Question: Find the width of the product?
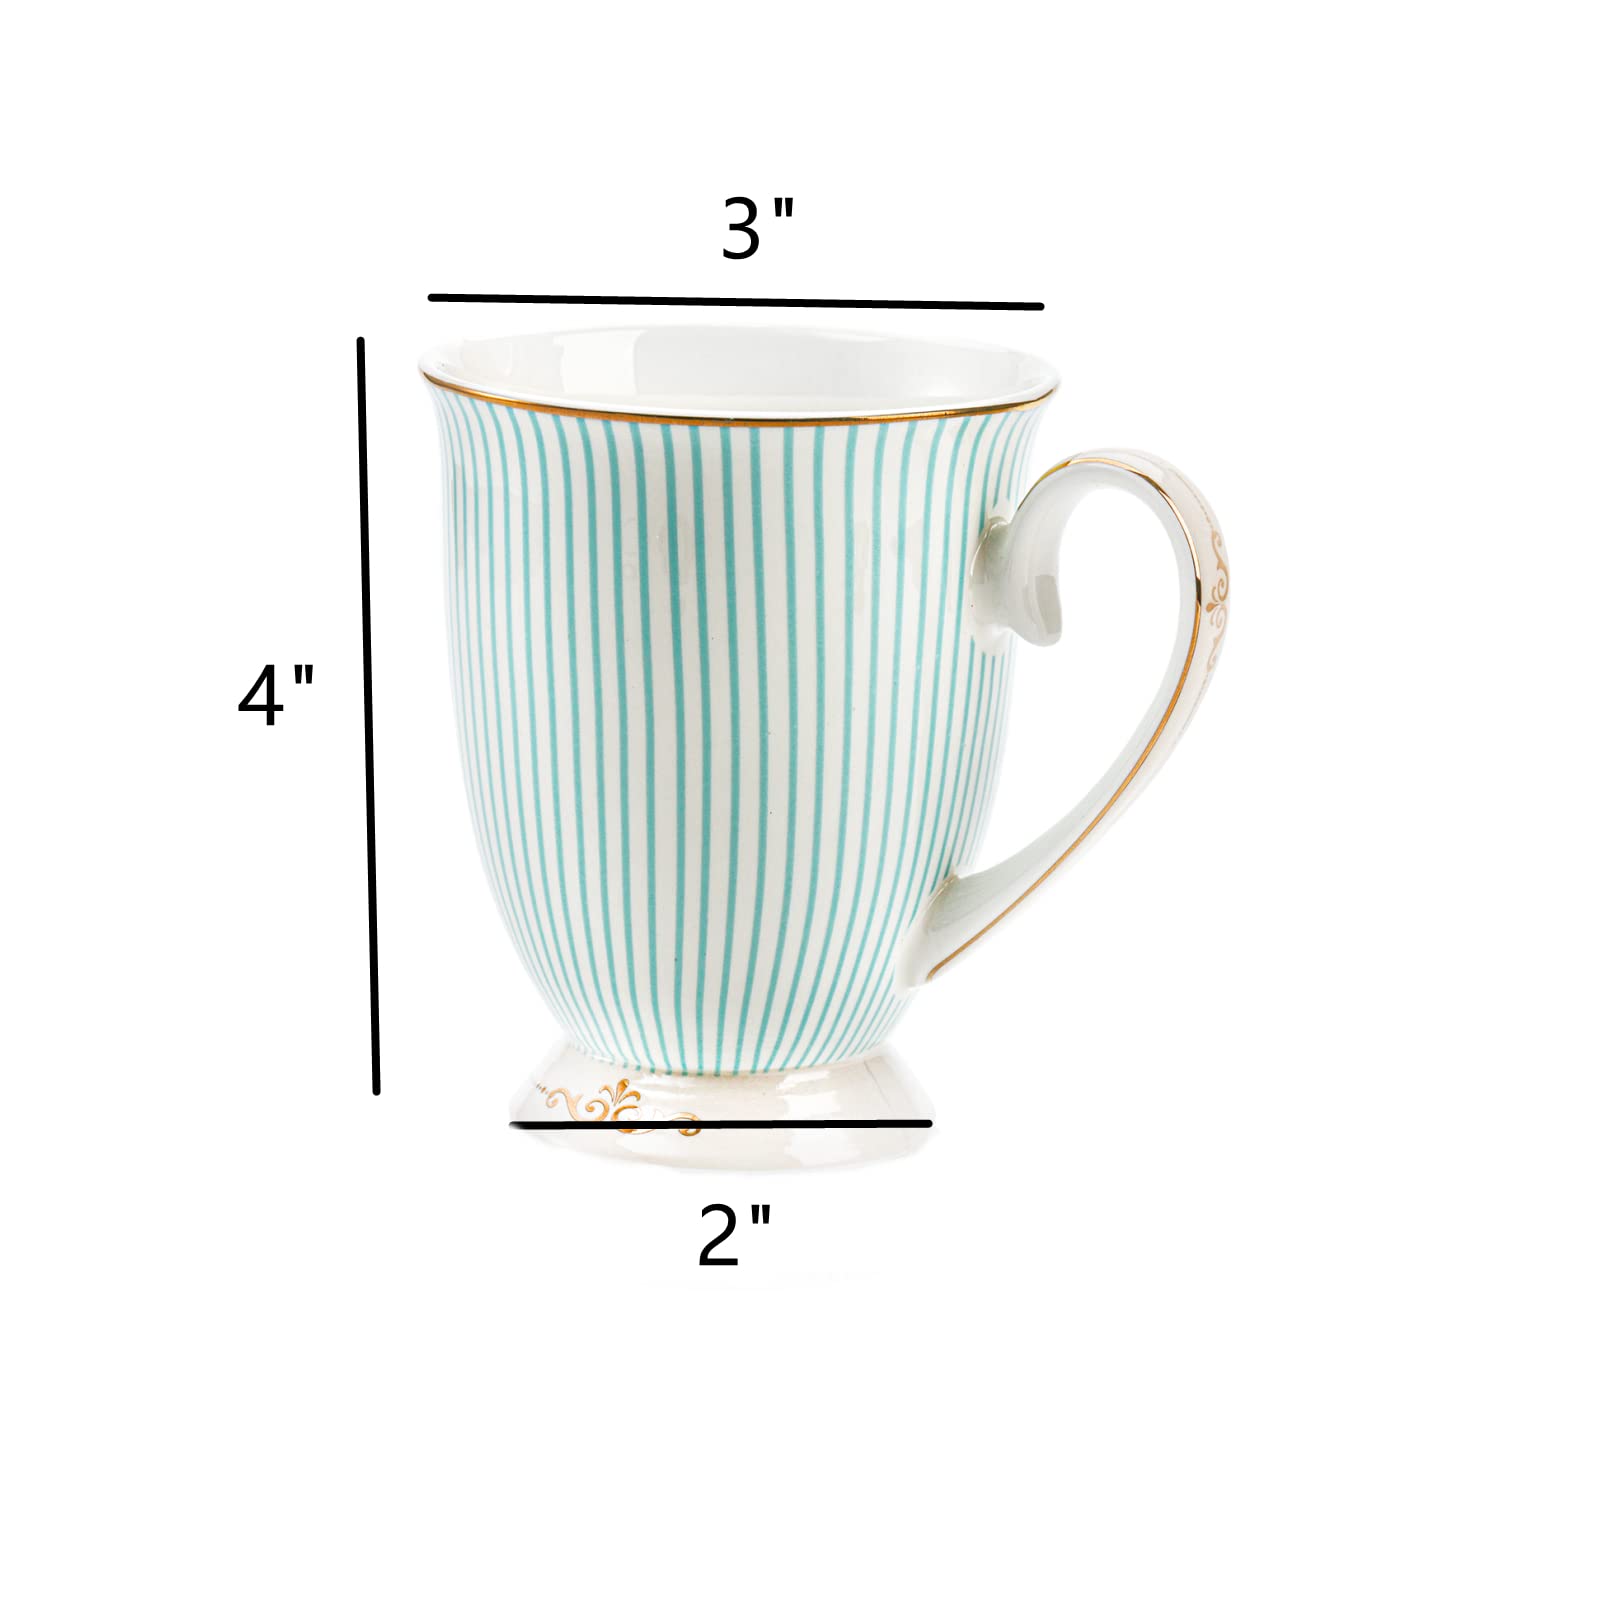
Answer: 3.0 inch